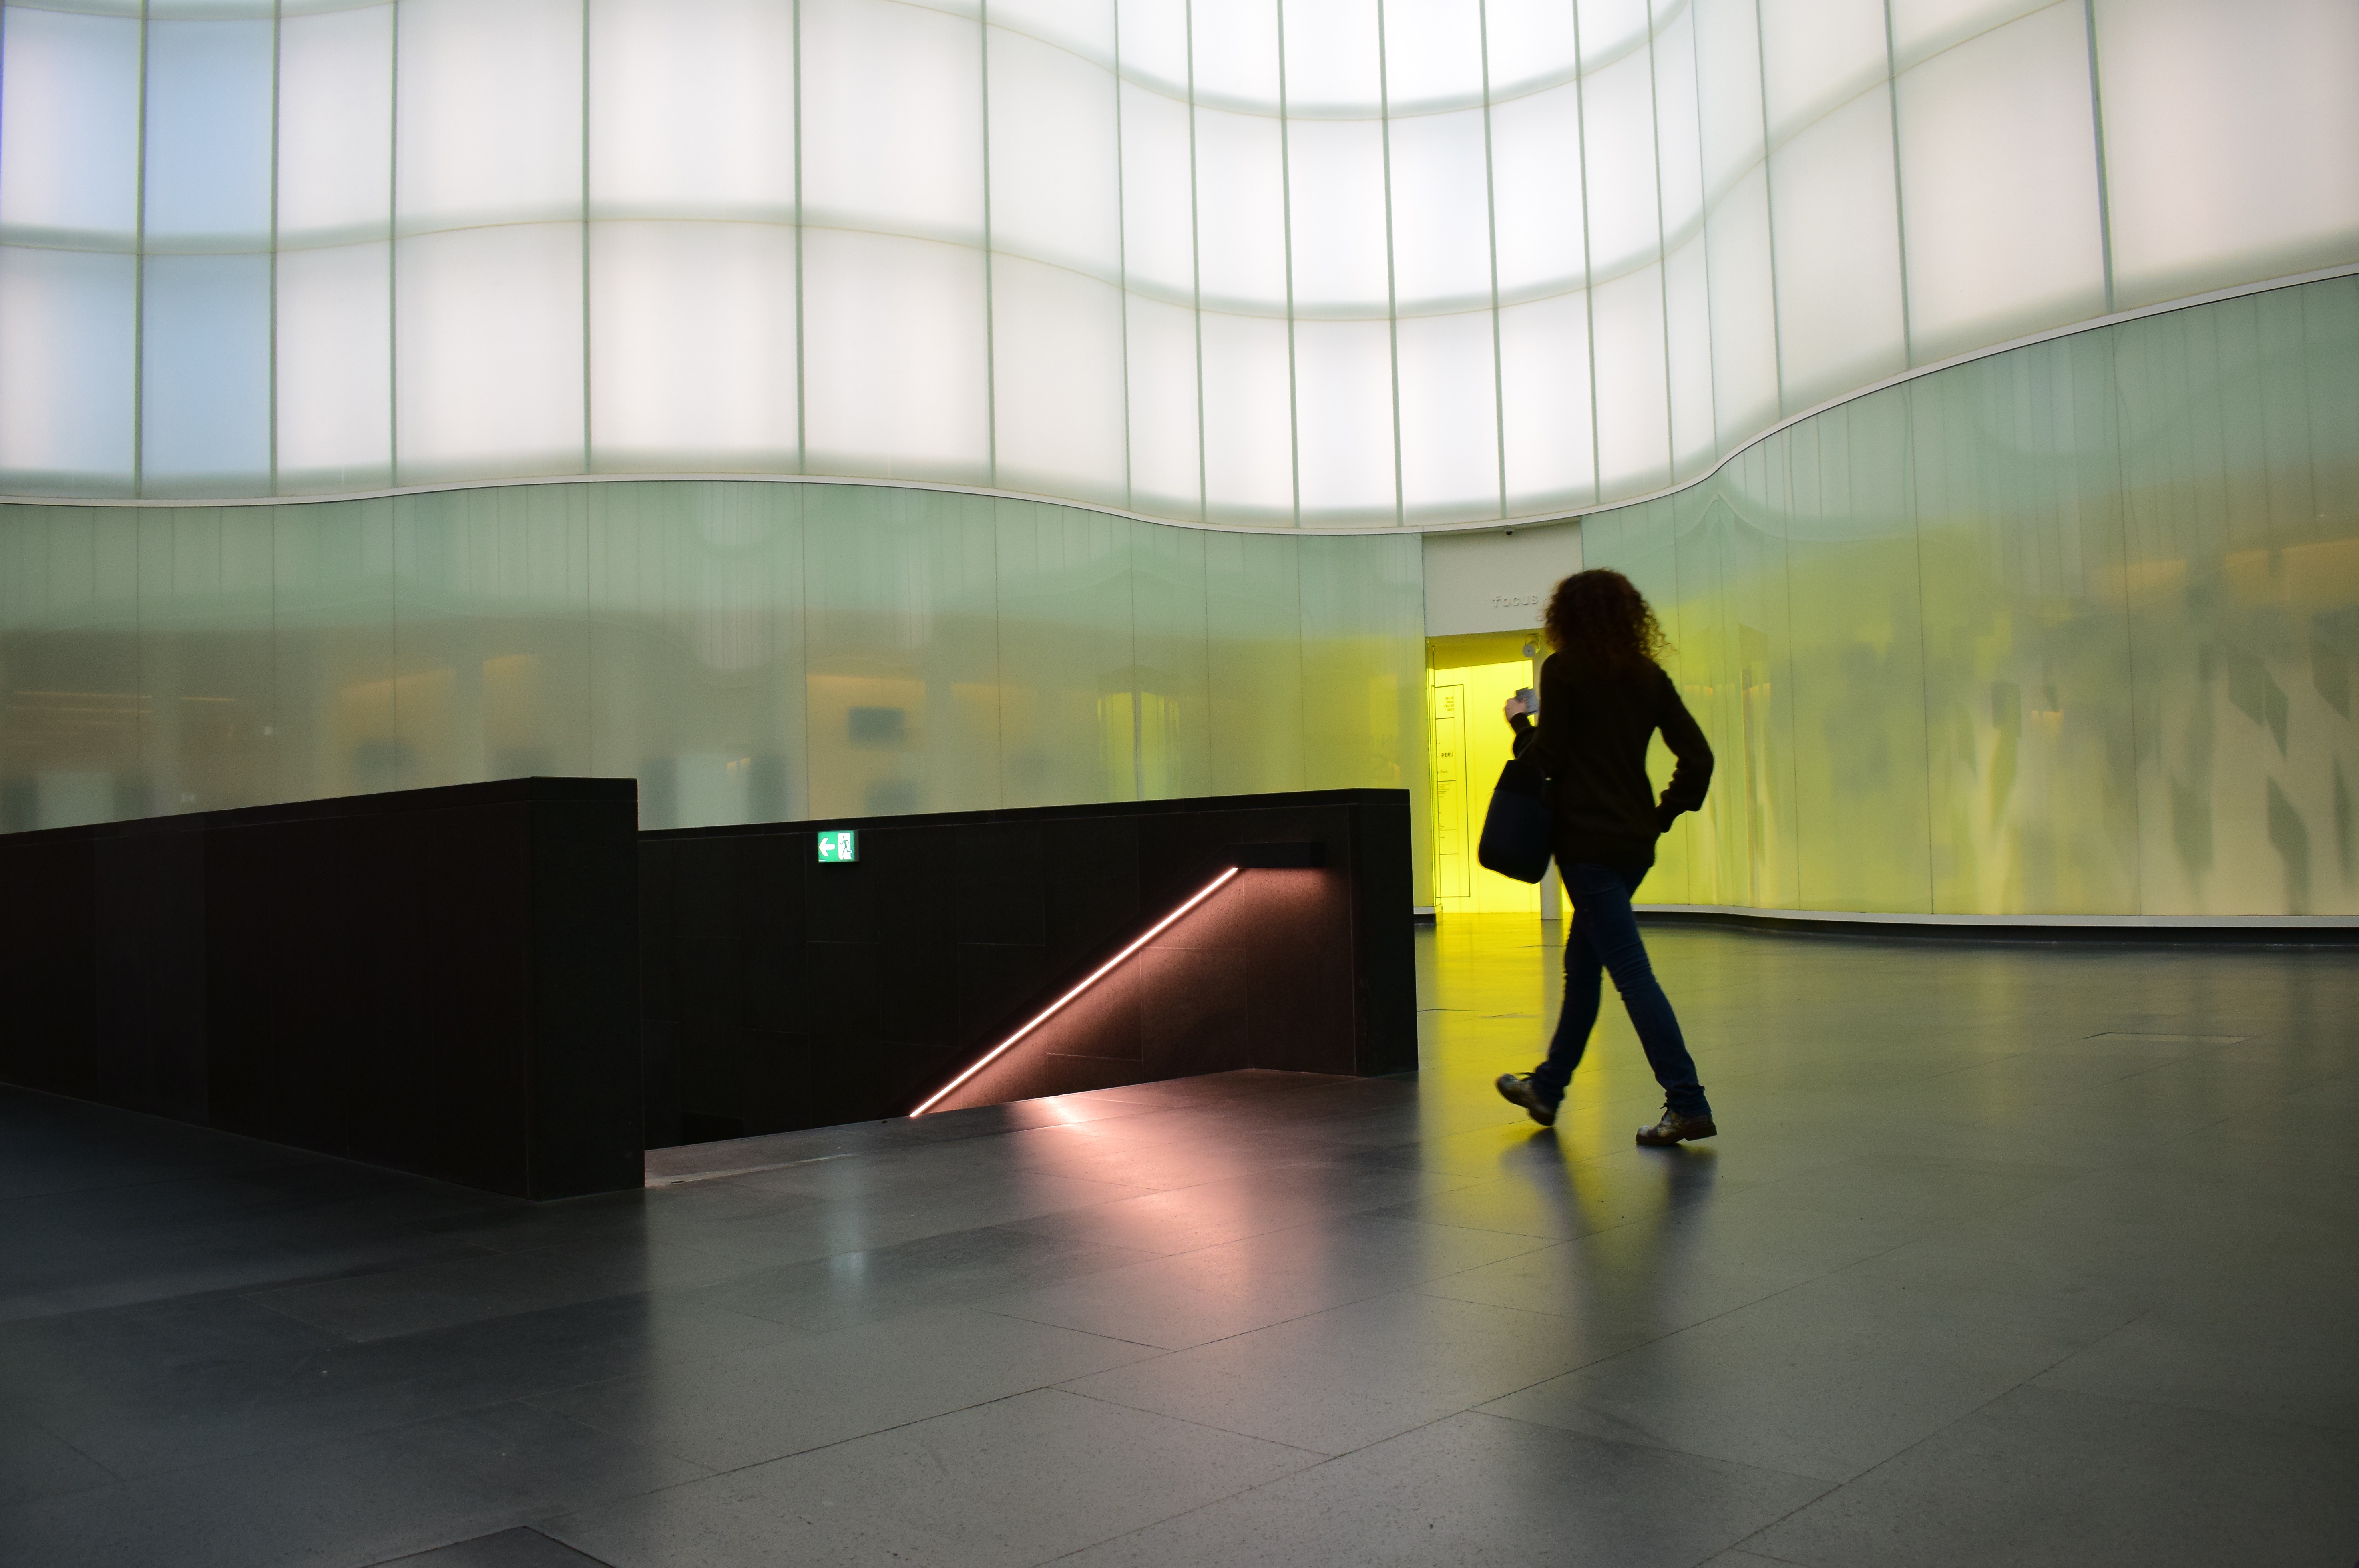
light, architecture, green, reflection, color, interior design, design, tourist attraction, shape, art gallery